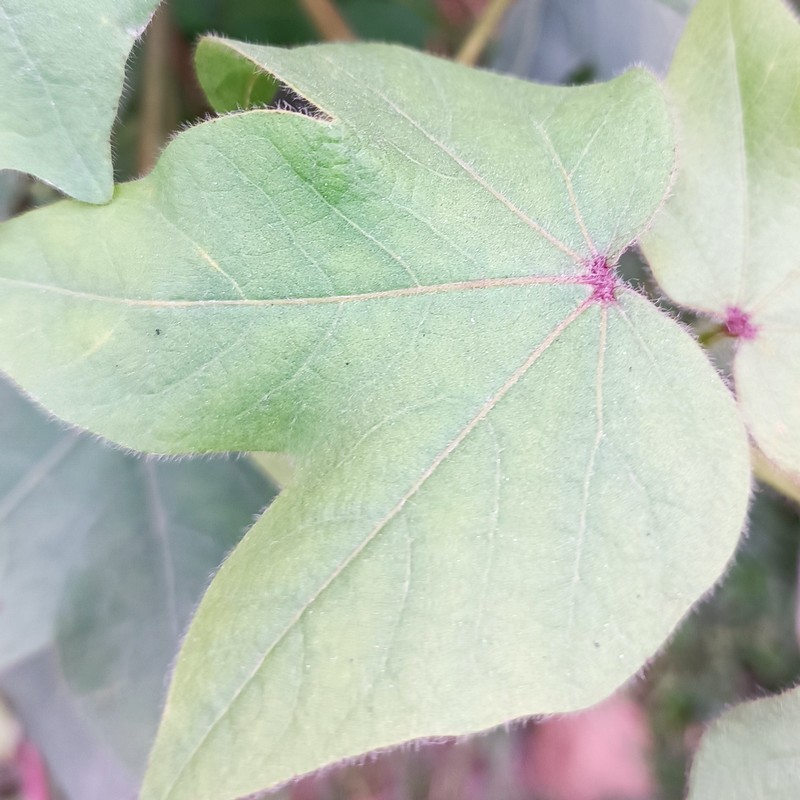
Label: Healthy Leaf